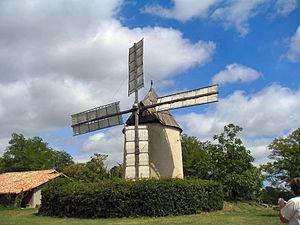
Brignemont est une commune française située dans le département de la Haute-Garonne, en région Occitanie.